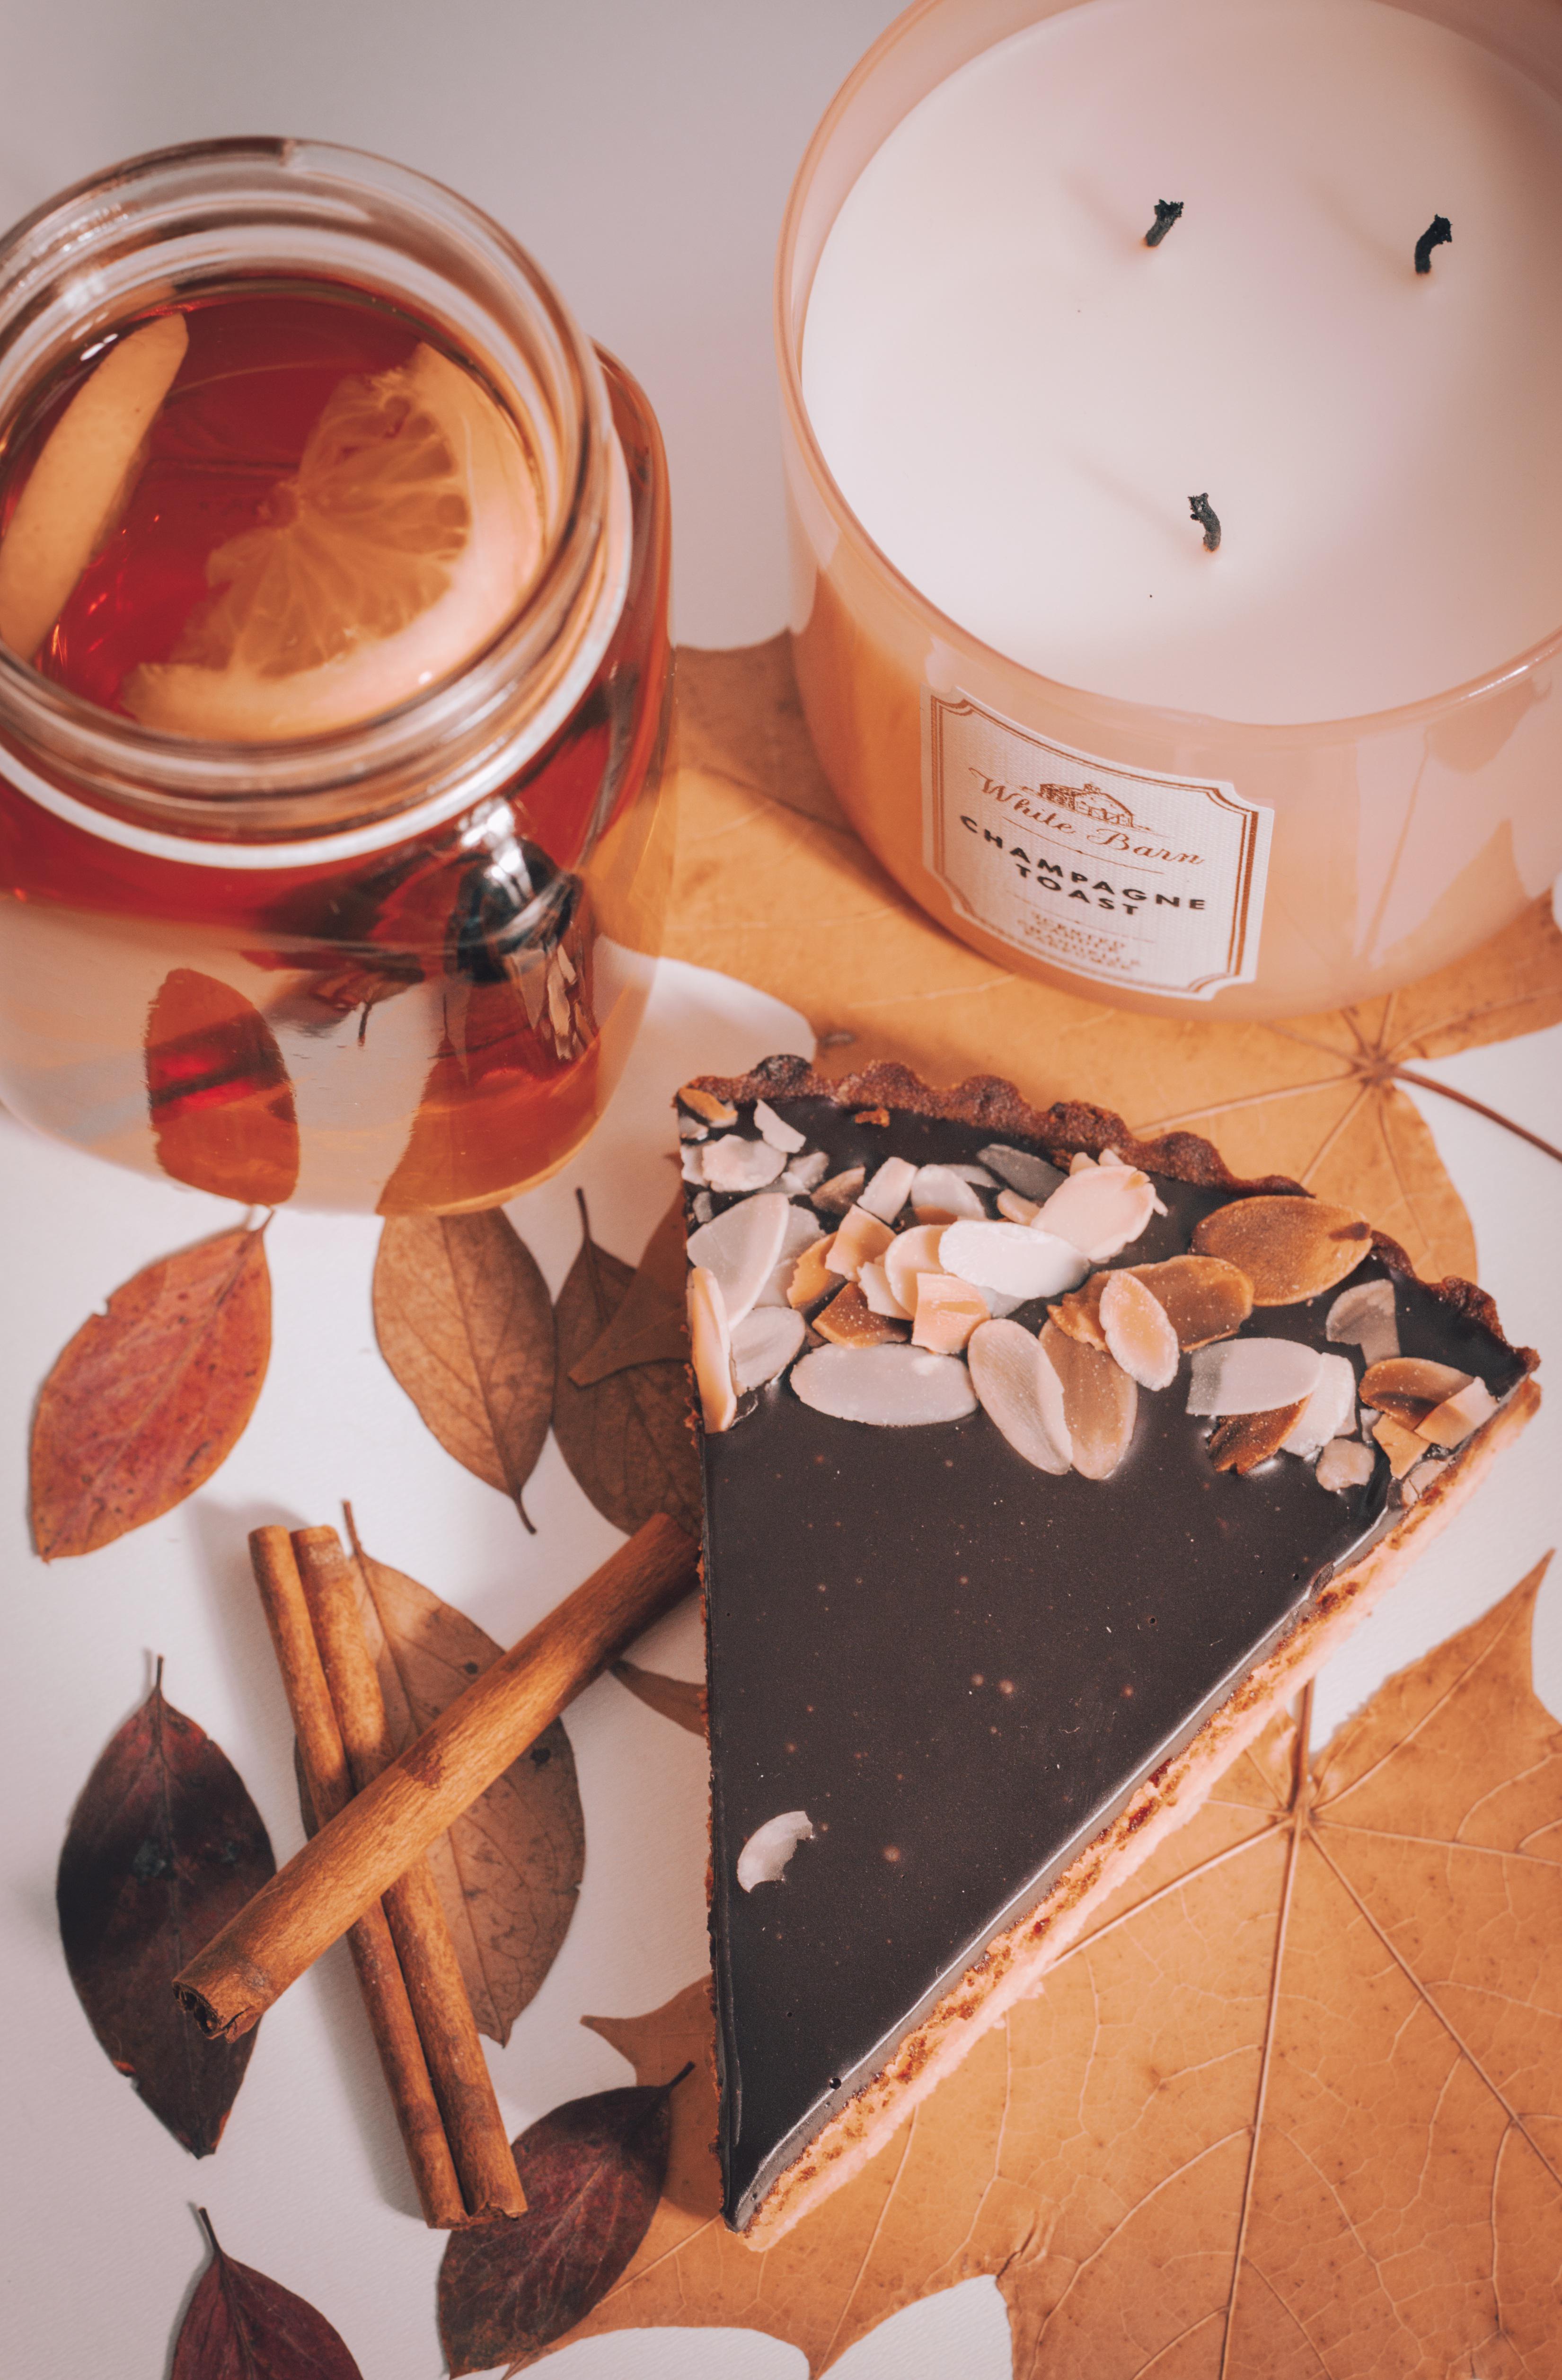
pie, autumn, cake, food, tableware, cup, drinkware, ingredient, dishware, serveware, cuisine, coffee, dish, coffee cup, recipe, sweetness, wood, kitchen utensil, cuban espresso, Single origin coffee, drink, white coffee, Java coffee, yuanyang, cortado, non alcoholic beverage, cafe au lait, flat white, still life photography, mocaccino, tea, coffee milk, kitchen appliance, marocchino, comfort food, finger food, porcelain, instant coffee, breakfast, baking, font, caffeine, turkish coffee, illustration, ipoh white coffee, wiener melange